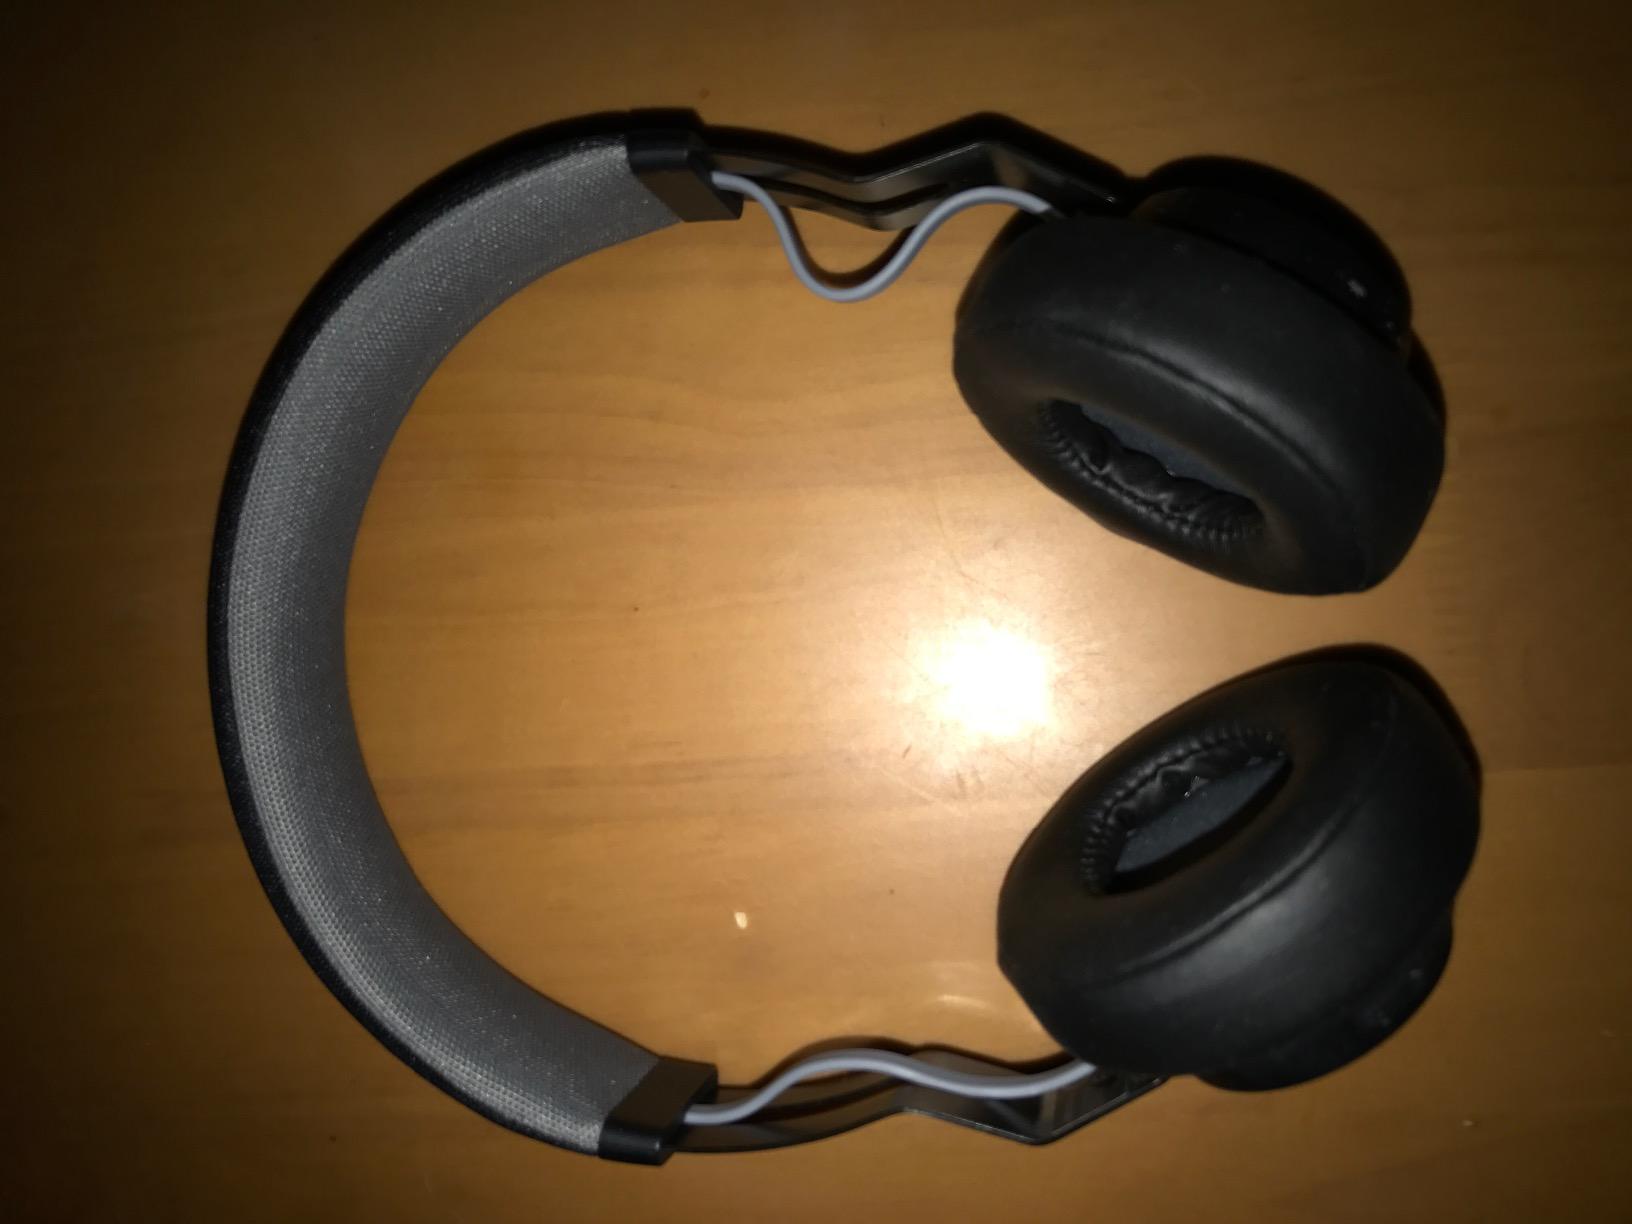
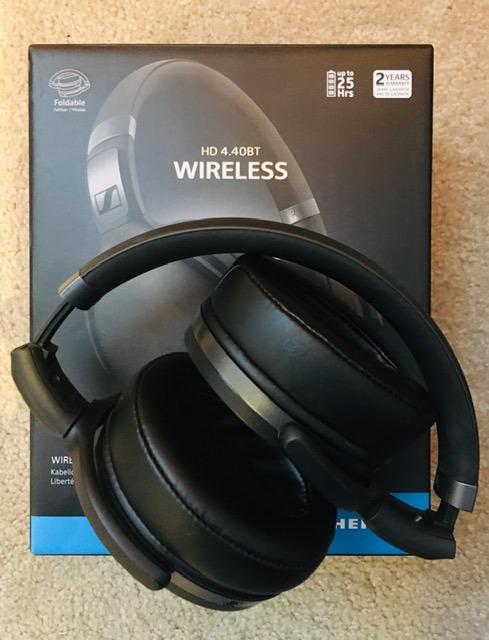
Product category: headphones
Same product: no